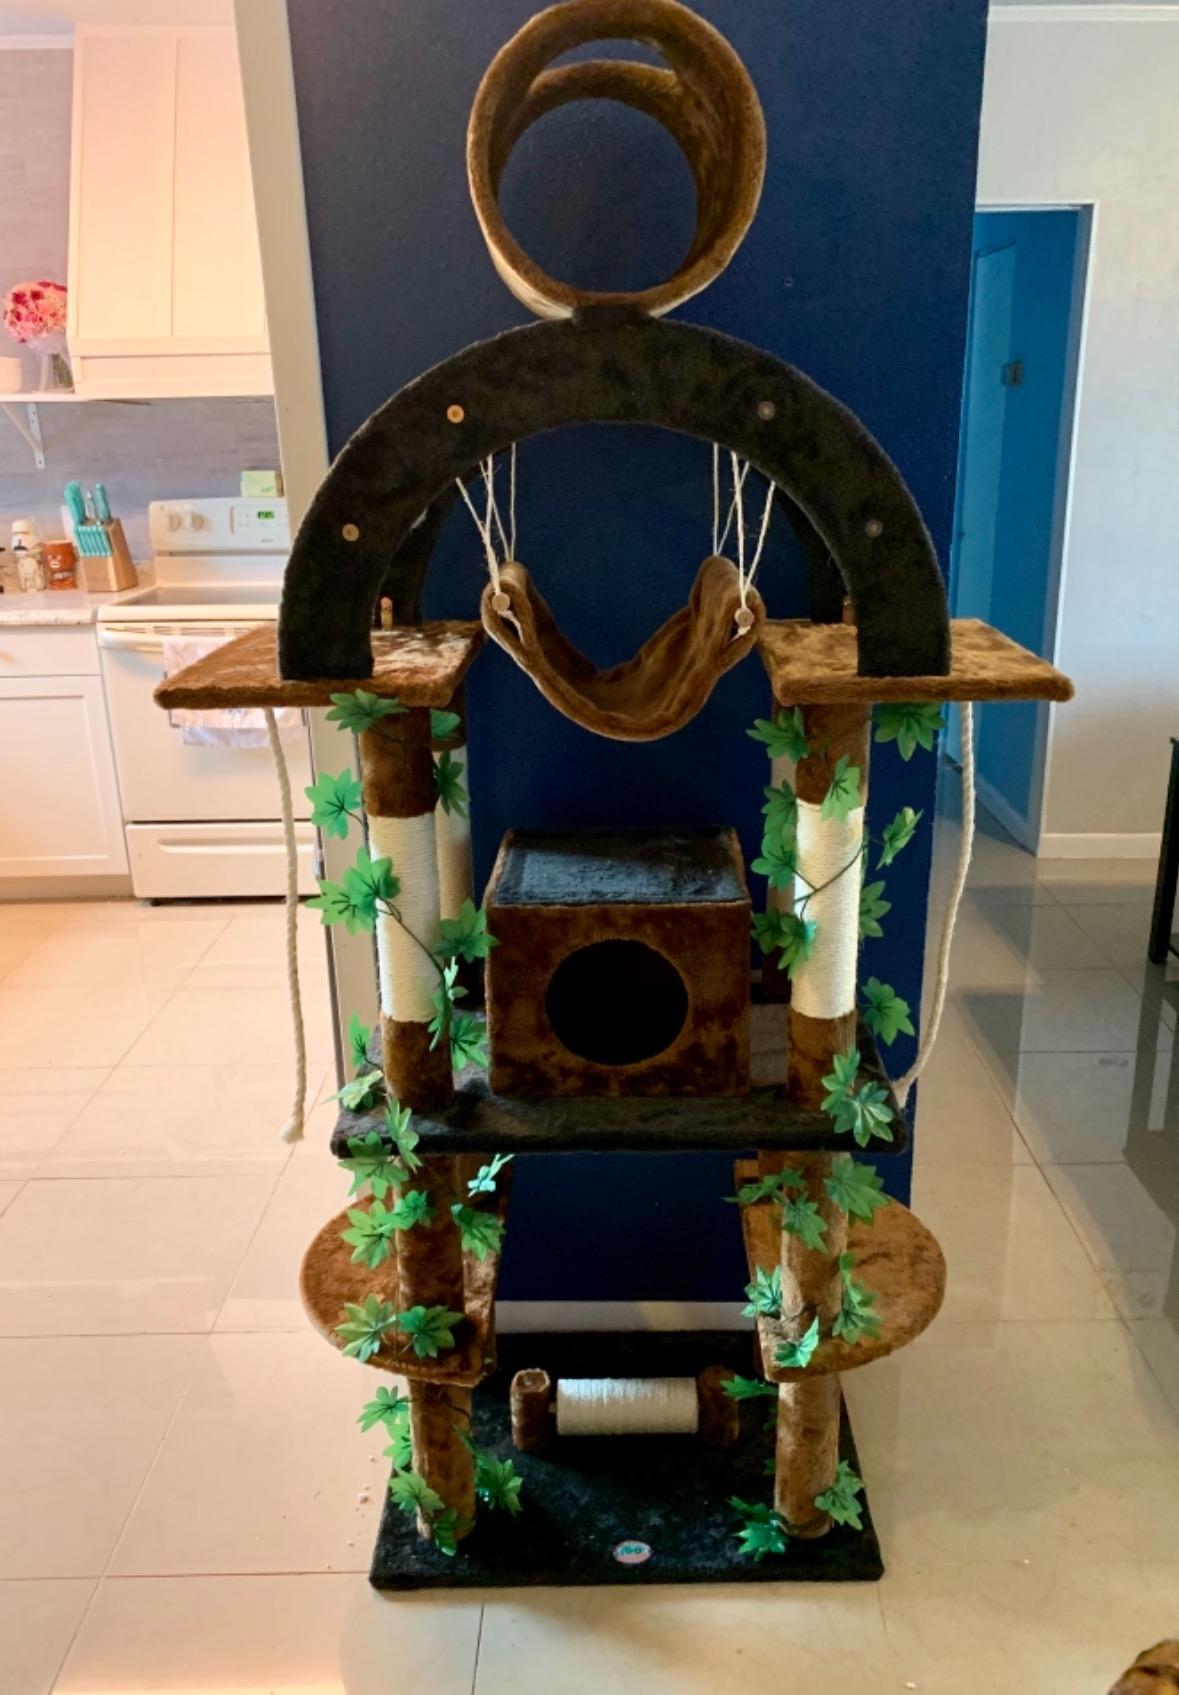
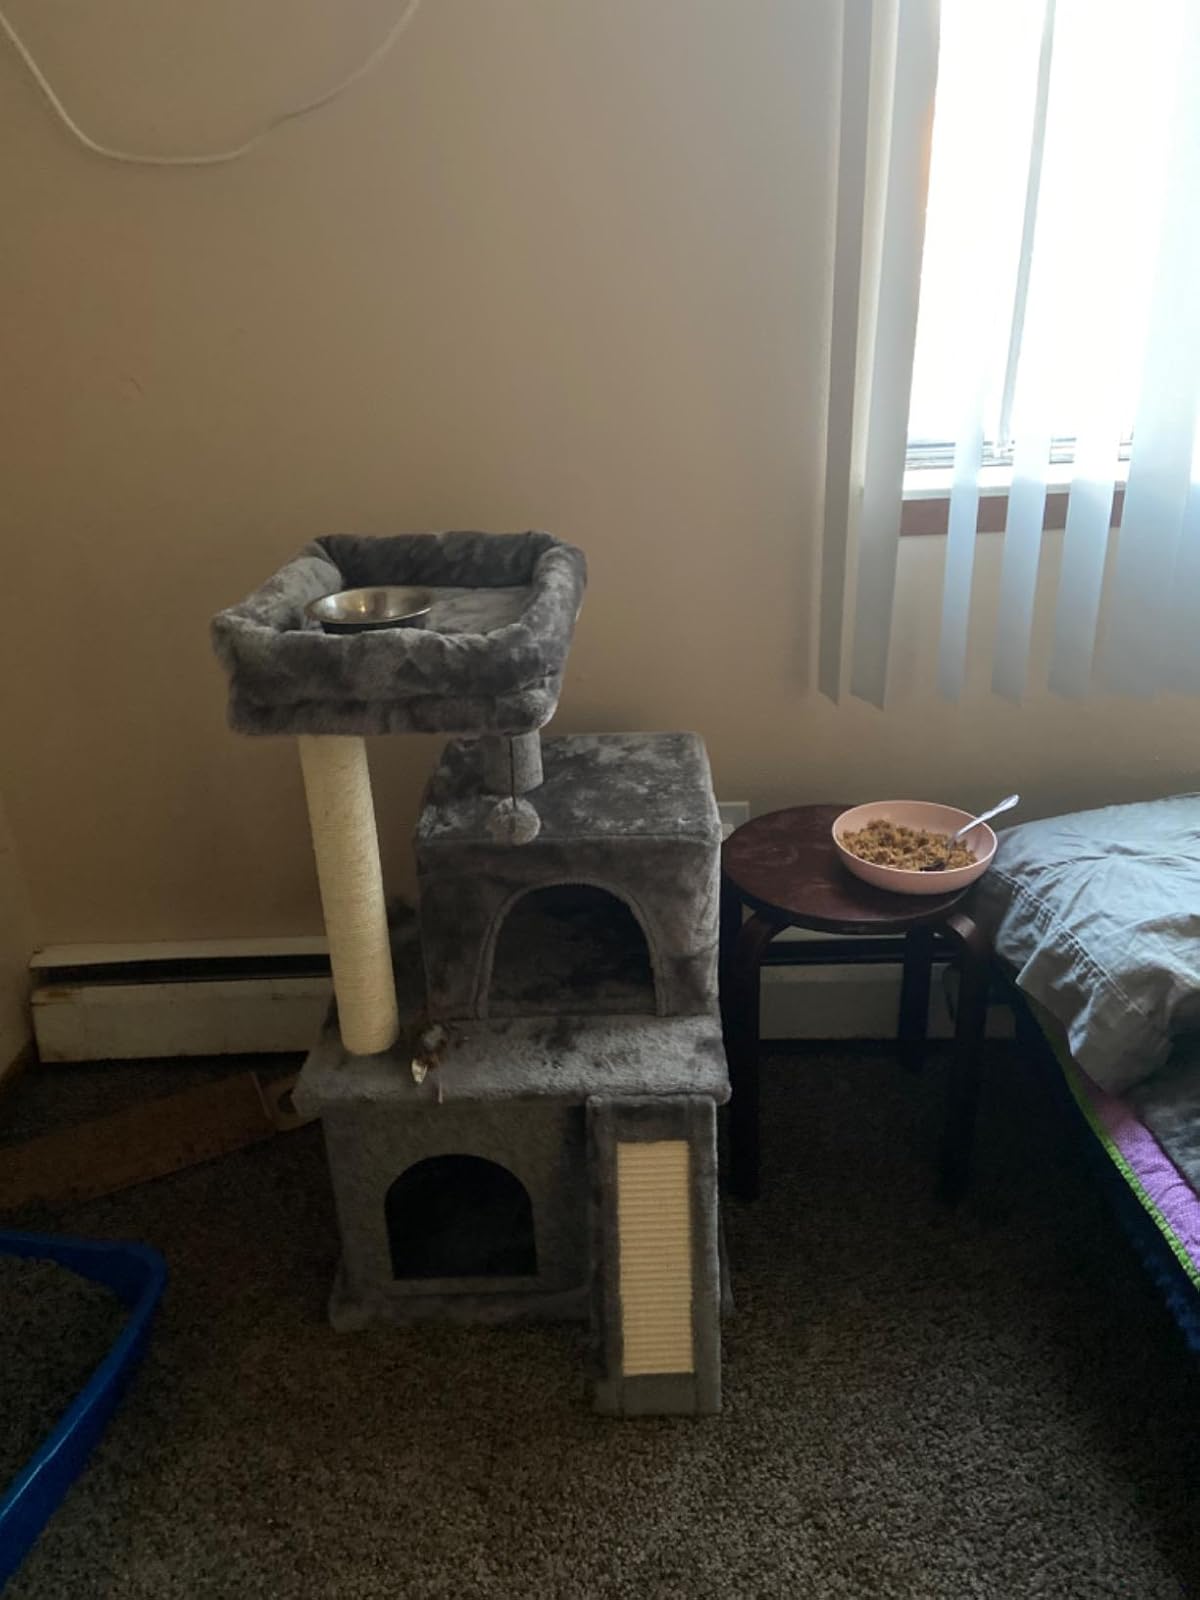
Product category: items_cat tree
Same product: no